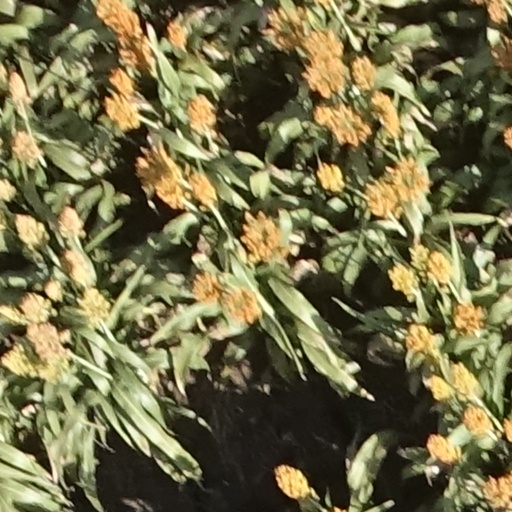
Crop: sorghum